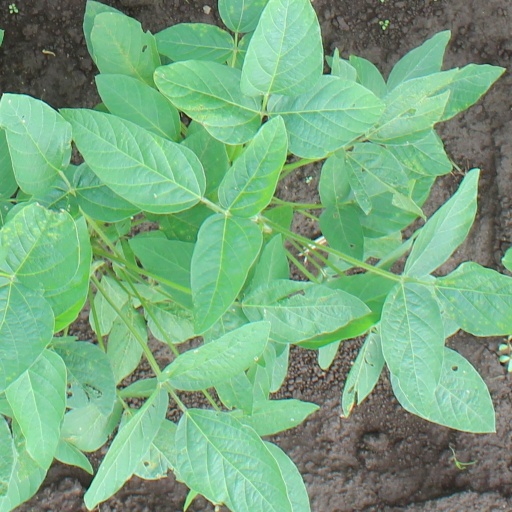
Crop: soybean